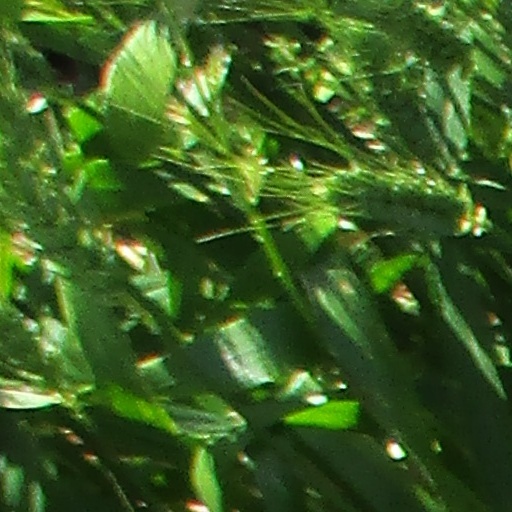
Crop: wheat